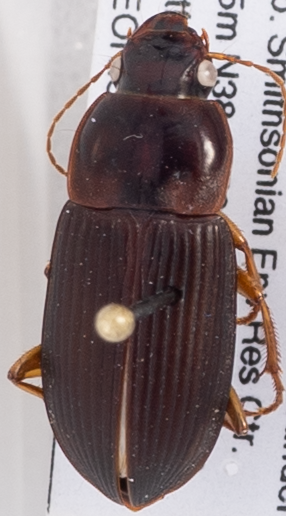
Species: Harpalus pensylvanicus
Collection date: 2018-08-09
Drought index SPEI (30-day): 2.09
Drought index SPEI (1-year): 0.968
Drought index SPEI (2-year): -0.004